Desanka Maksimović

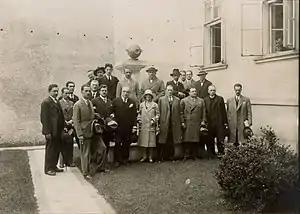
Maksimović "(front row, centre)" at a meeting of Yugoslav writers in 1929

Maksimović's poetry first appeared in "Misao" between 1920 and 1921. She received what was to be the first of many literary awards when one of her poems was voted to be the journal's best by its readers. Within a few years, the "Srpski književni glasnik" (Serbian Literary Herald), then Belgrade's most influential and respected literary journal, began printing her poems, and several of her works appeared in an anthology of Yugoslav lyric poetry. In 1924, Maksimović published her first poetry collection, simply entitled "Pesme" (Poems). The collection was met with positive reviews. Maksimović graduated from the University of Belgrade around this time and received a fellowship from the Government of France for a year's study at the University of Paris. She returned to Belgrade in 1925, and upon her return, received a Saint Sava medal from the government for her literary achievements and became a professor at the city's elite First High School for Girls.